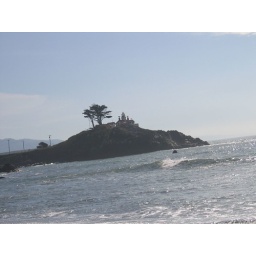
A view of the Battery Point lighthouse from the beach in Crescent City.